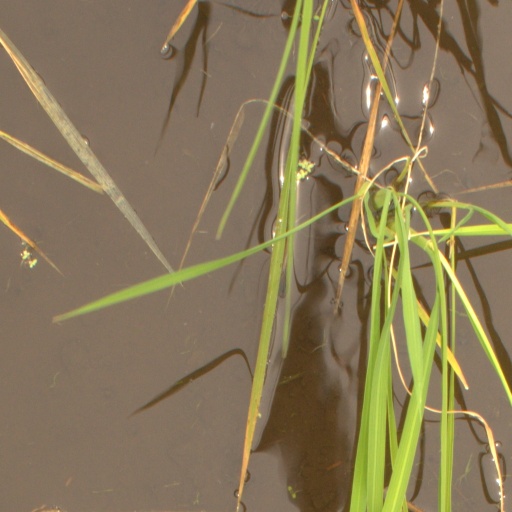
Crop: rice